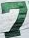
Number: 7